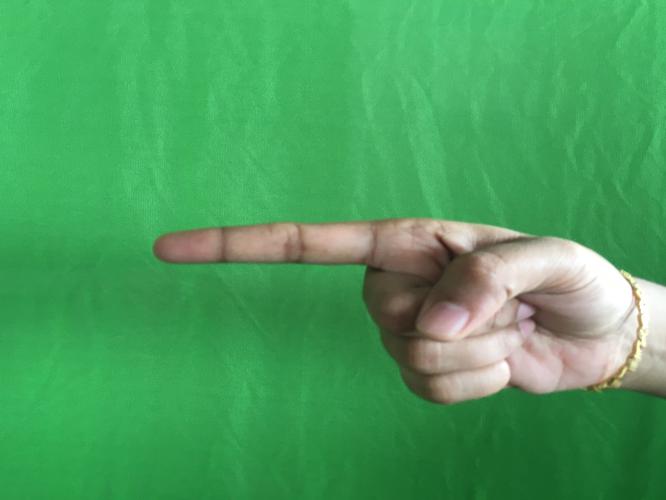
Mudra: Suchi
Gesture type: single_hand